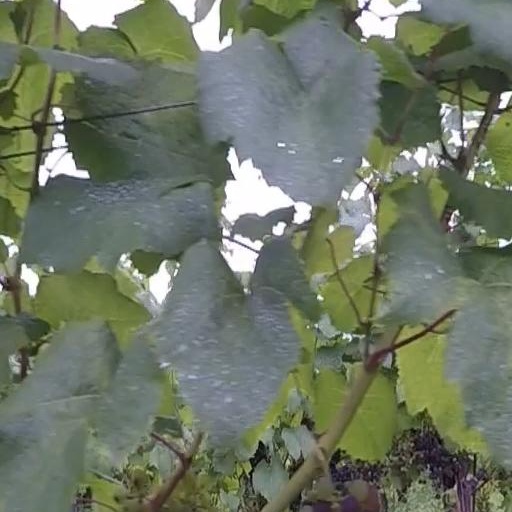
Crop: grape